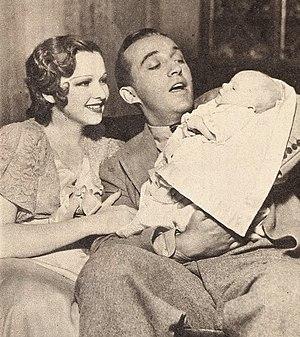
Bing Crosby, de son vrai nom Harry Lillis Crosby Jr., né le 3 mai 1903 à Tacoma et mort le 14 octobre 1977 à Alcobendas près de Madrid, est un chanteur et acteur américain.